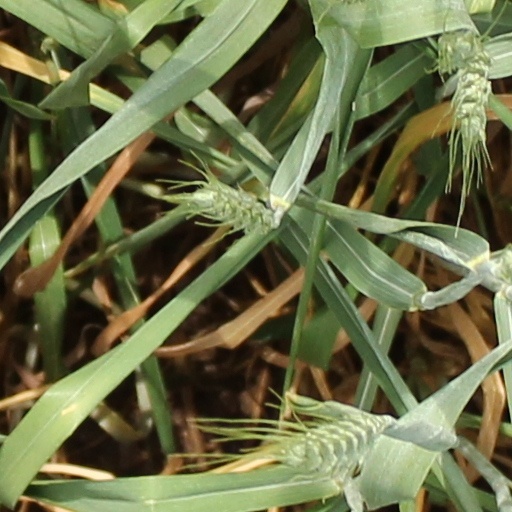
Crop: wheat